Nathaniel Bright Emerson

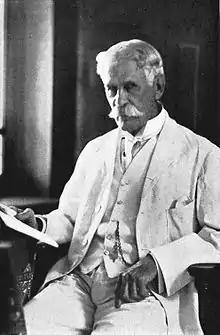

Nathaniel Bright Emerson (July 1, 1839 Waialua, Oahu – July 16, 1915, at sea) was a medical physician and author of Hawaiian mythology. He was the son of Protestant missionaries John S. Emerson and Ursula Newell Emerson, and father of artist Arthur Webster Emerson.